African-American literature

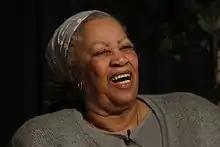
Nobel Laureate Toni Morrison lecture at West Point Military Academy in March 2013

Toni Morrison, meanwhile, helped promote Black literature and authors in the 1960s and '70s when she worked as an editor for Random House, where she edited books by such authors as Toni Cade Bambara and Gayl Jones. Morrison herself would later emerge as one of the most important African American writers of the 20th century. Her first novel, "The Bluest Eye", was published in 1970. Among her most famous novels is "Beloved", which won the Pulitzer Prize for Fiction in 1988. This story describes a slave who found freedom but killed her infant daughter to save her from a life of slavery. Another important Morrison novel is "Song of Solomon", a tale about materialism, unrequited love, and brotherhood. Morrison is the first African American to win the Nobel Prize in Literature.